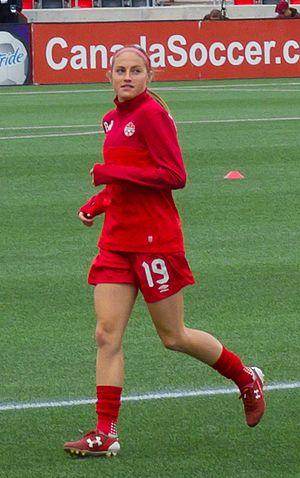
Janine Beckie, née le 20 août 1994 à Littleton, est une joueuse internationale canadienne de soccer. Pouvant évoluer au poste d'attaquante ou de milieu offensif, elle joue actuellement avec le Manchester City WFC.